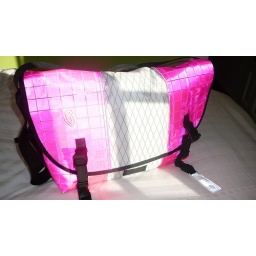
t2 bag in reflective pink